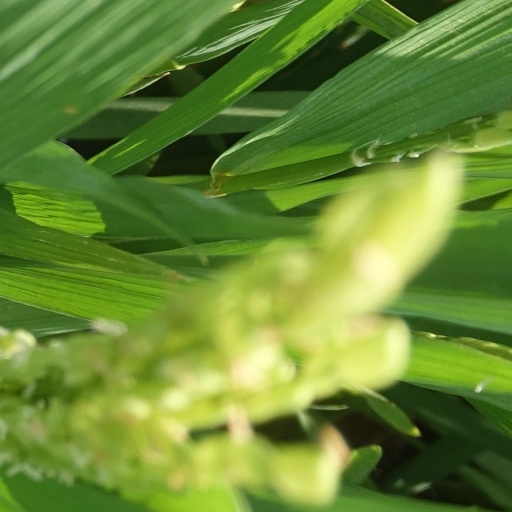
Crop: rice